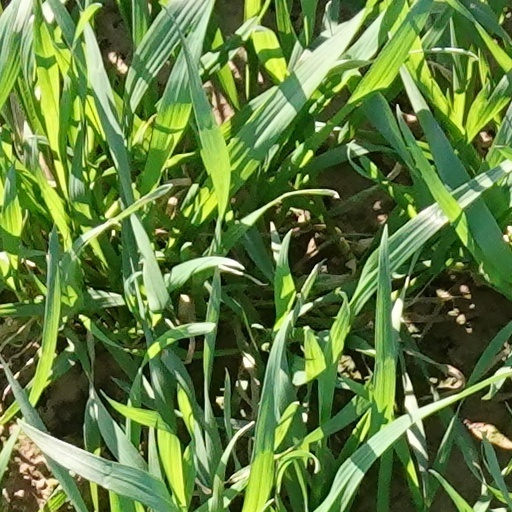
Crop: wheat